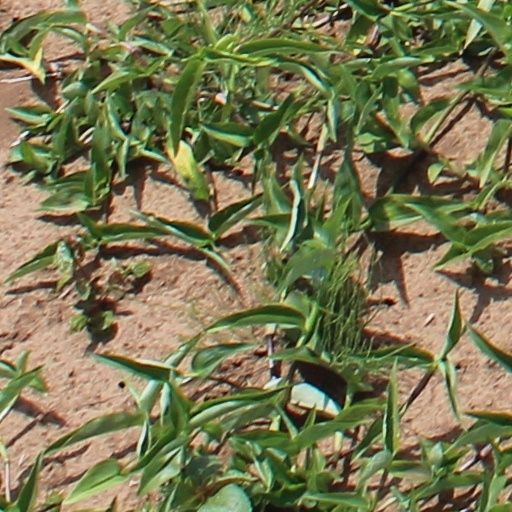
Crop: wheat